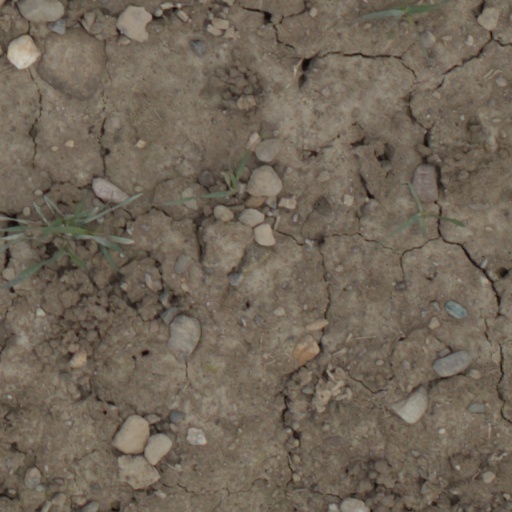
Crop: wheat